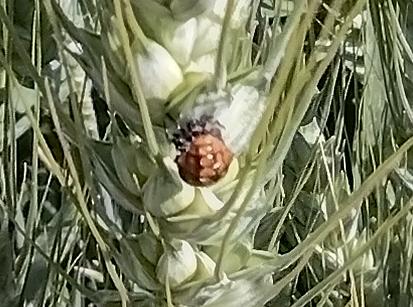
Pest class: predators